Inland Revenue

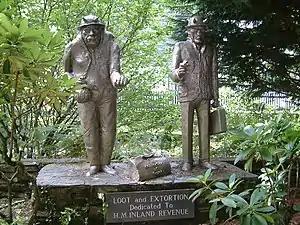
"LOOT and EXTORTION Dedicated To H.M. Inland Revenue", statues at Trago Mills (near Liskeard, Cornwall), poking fun at the Inland Revenue.

The Board of Inland Revenue was created under the , after the Board of Excise and the Board of Stamps and Taxes were amalgamated. Responsibility for excise duties was transferred to the Board of Customs and Excise in 1909.